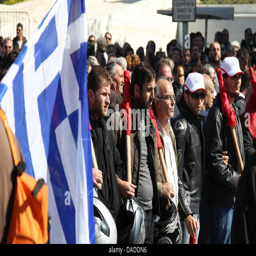
people demonstrate in the streets .